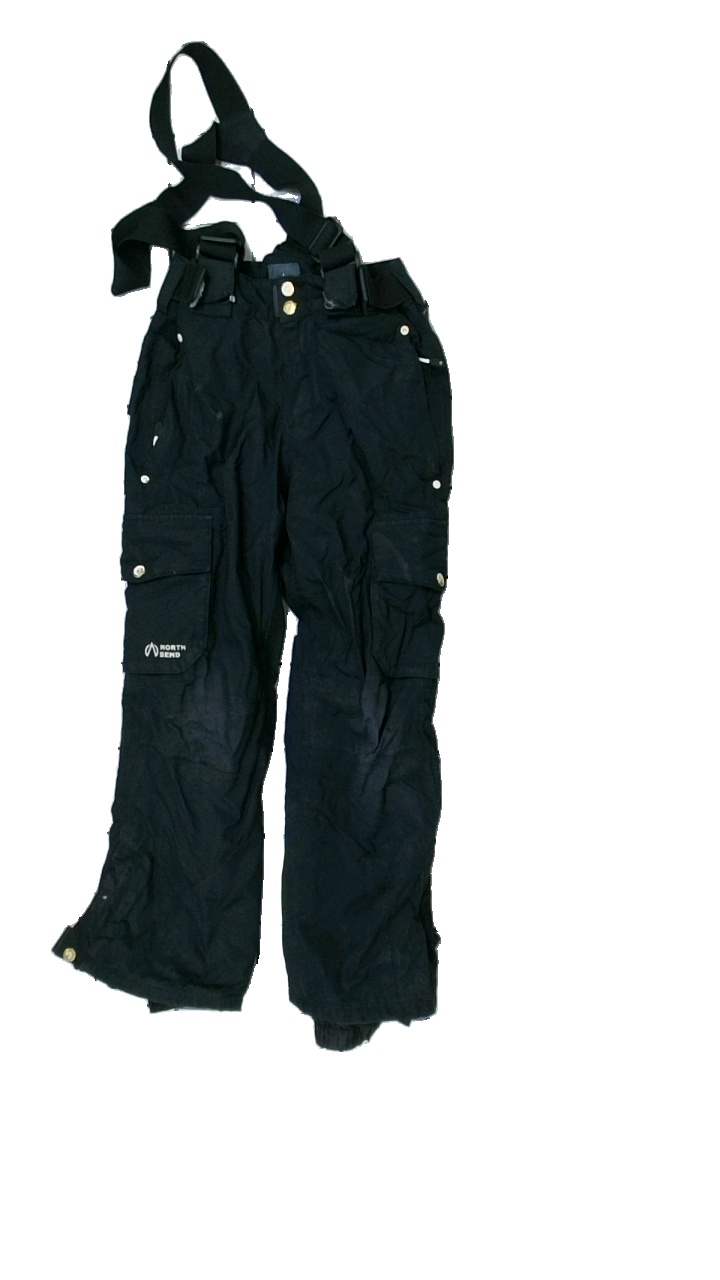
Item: Winter Trousers (Children)
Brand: North Bend
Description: svarta täckbyxor med hängslen, hål vid foten
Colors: Black, White
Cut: Regular
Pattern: Logo print
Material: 100% nylone
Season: Winter
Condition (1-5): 3
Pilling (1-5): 2
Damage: hål ben
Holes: Major
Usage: Export
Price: <50